Ammanford Cricket Club

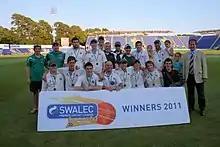
Ammanford C.C SWALEC Twenty20 Champions 2011

They then represented Wales in the South West of England & Wales Championship Finals Day, however they lost their first game to St. Just Cricket Club.